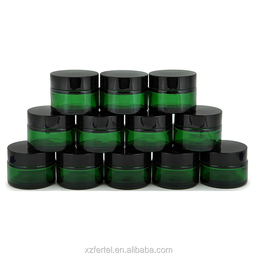
Label: glass